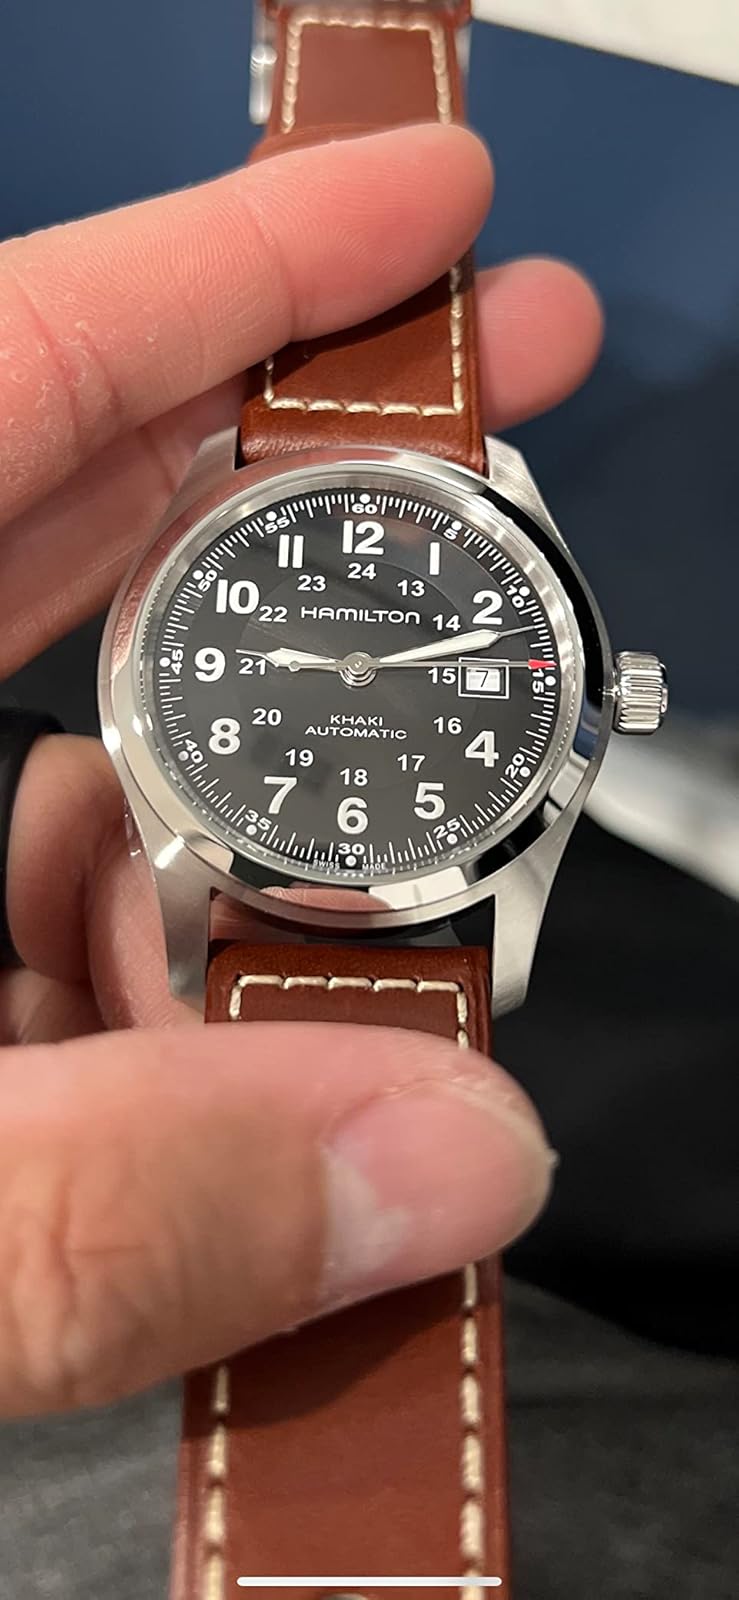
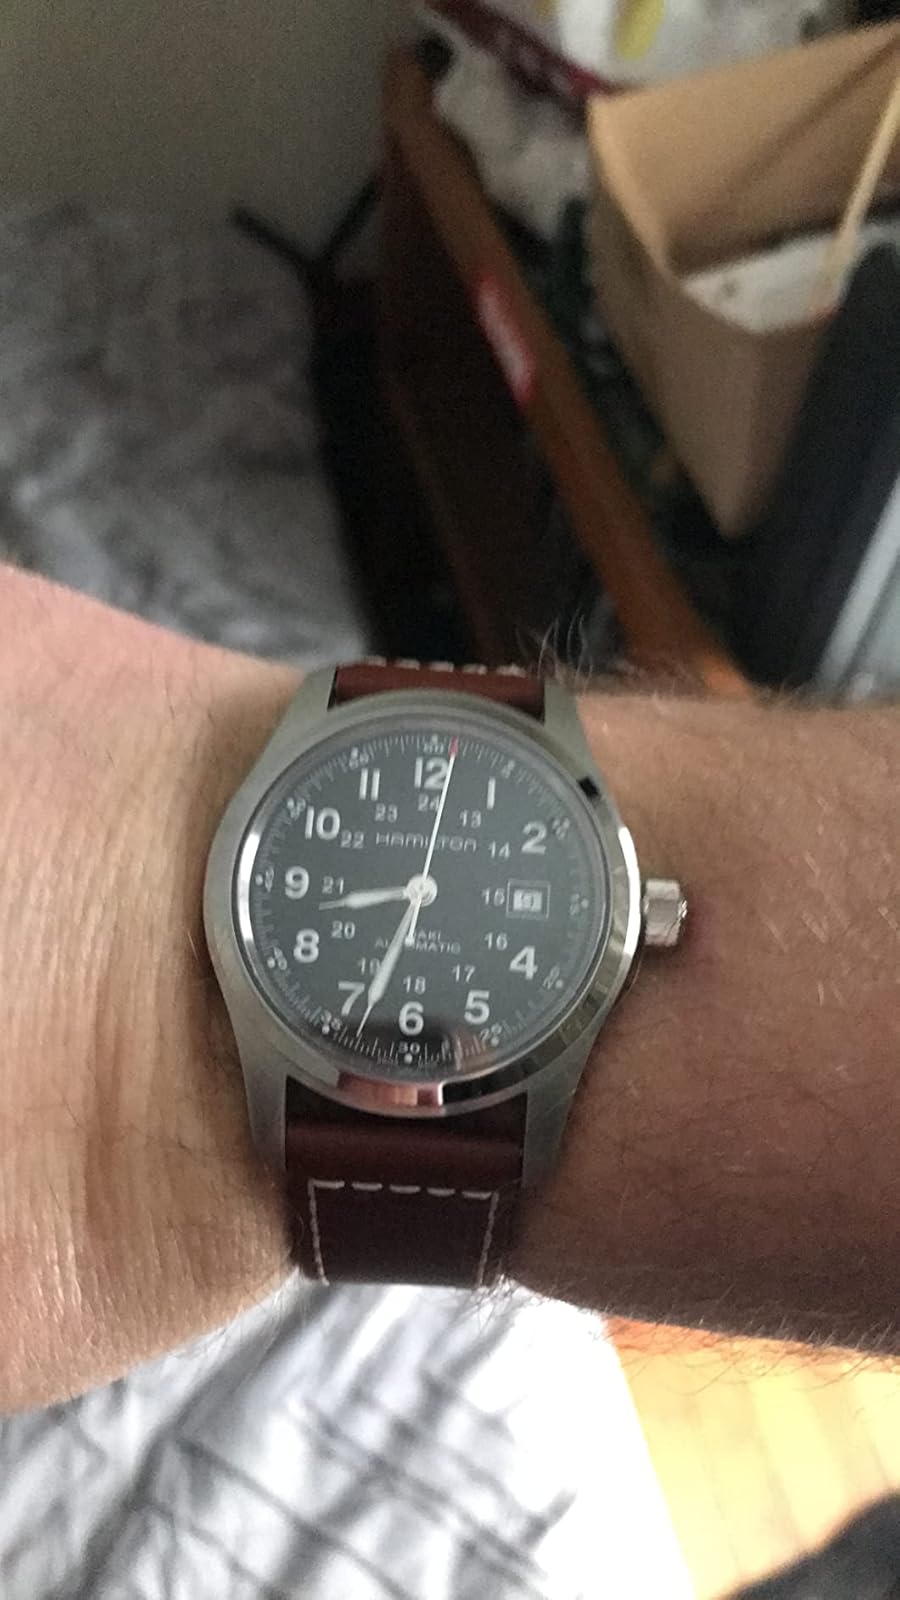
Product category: accessories_watch
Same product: yes